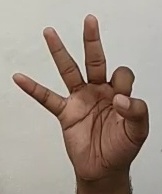
ASL sign: 9